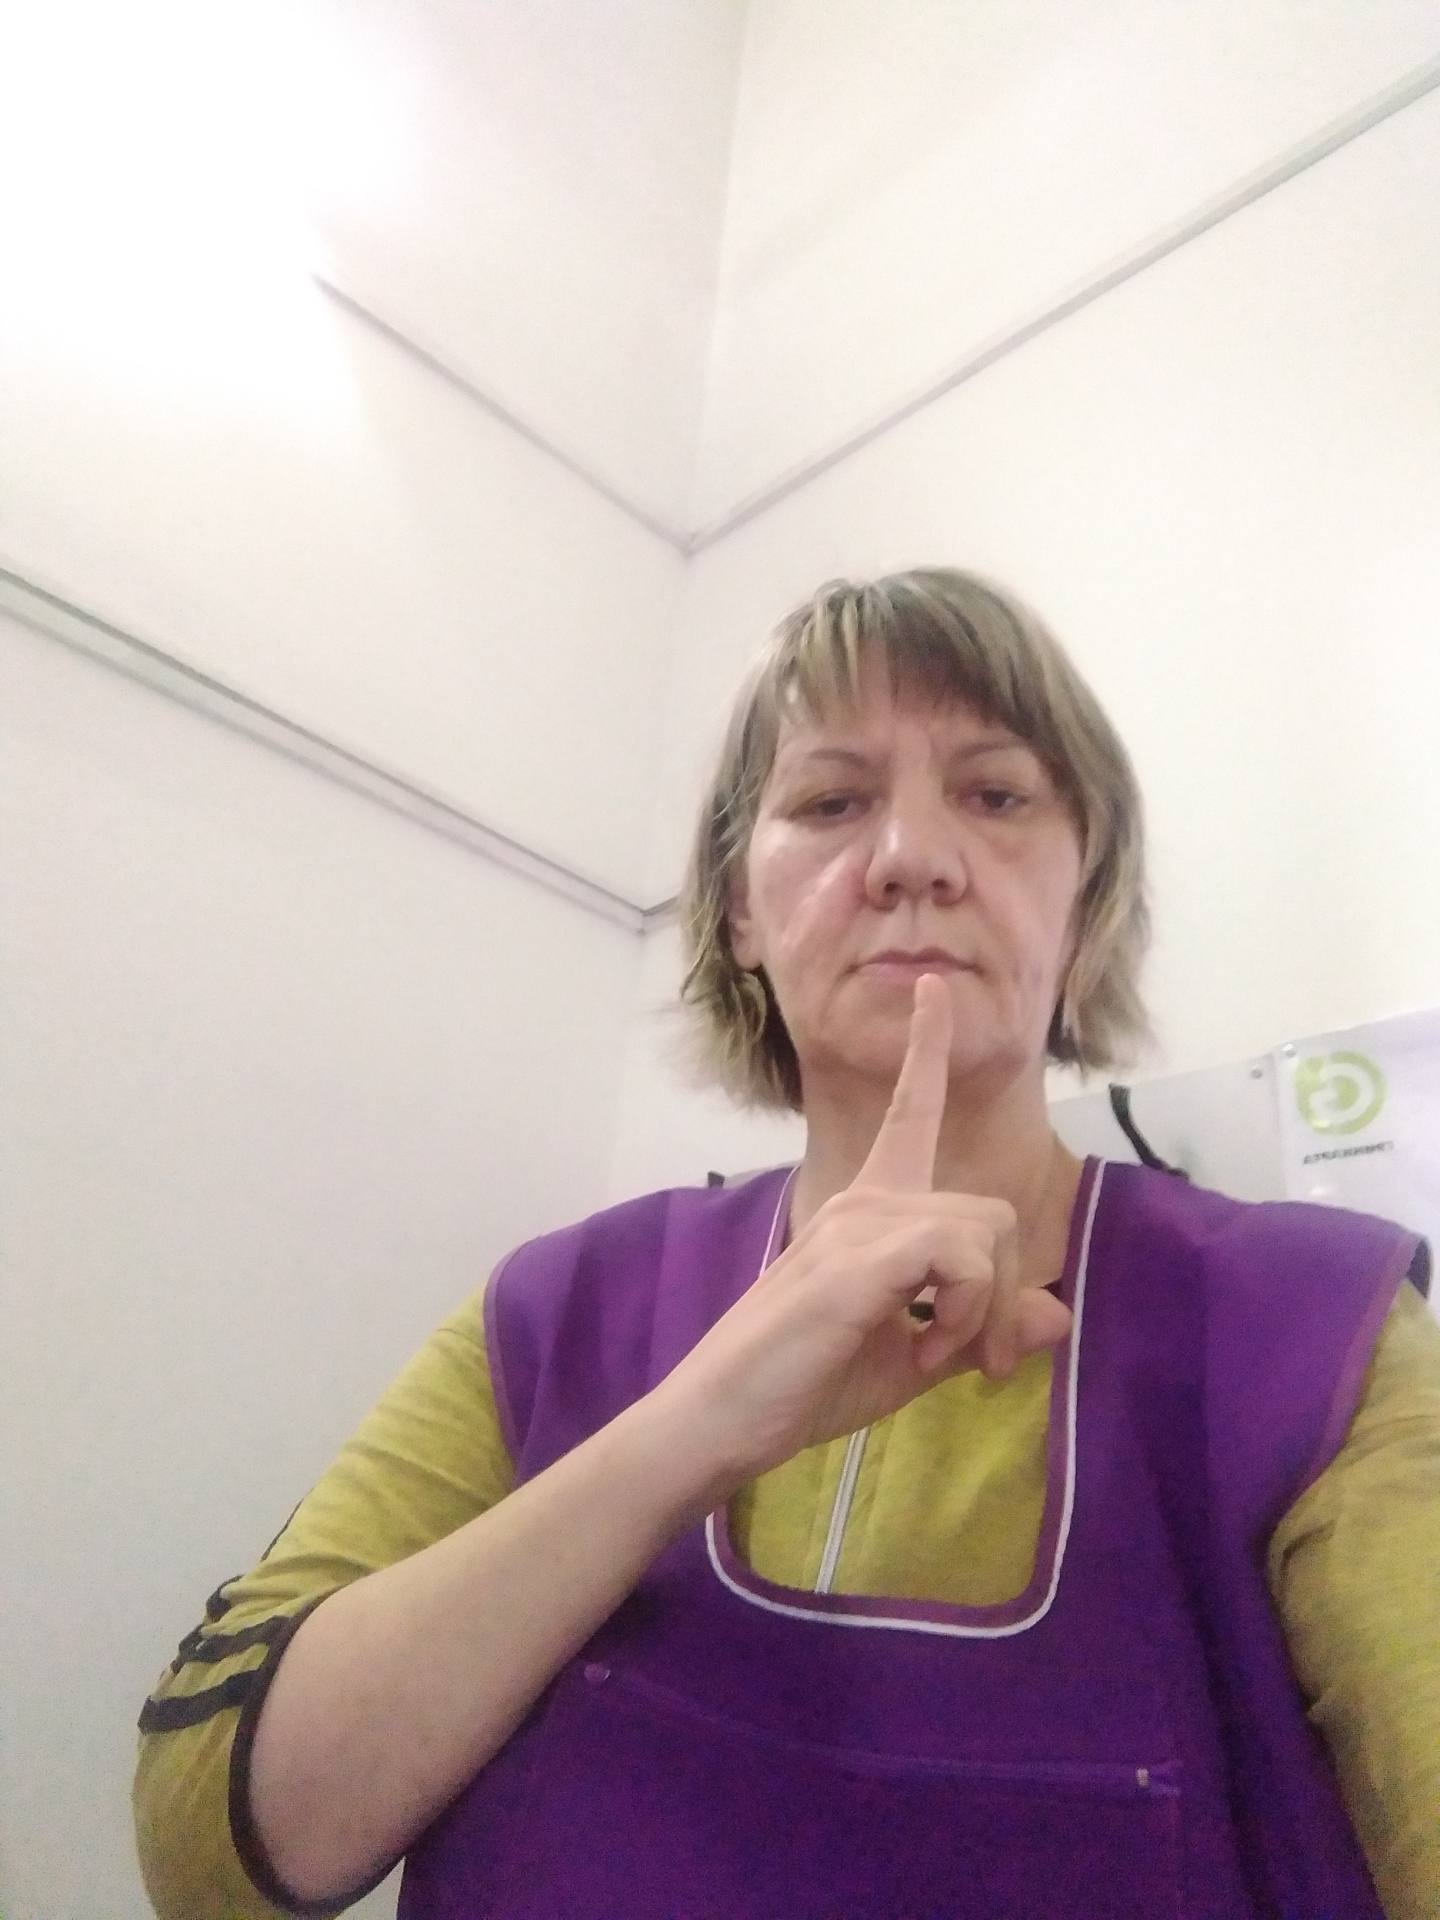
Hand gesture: mute